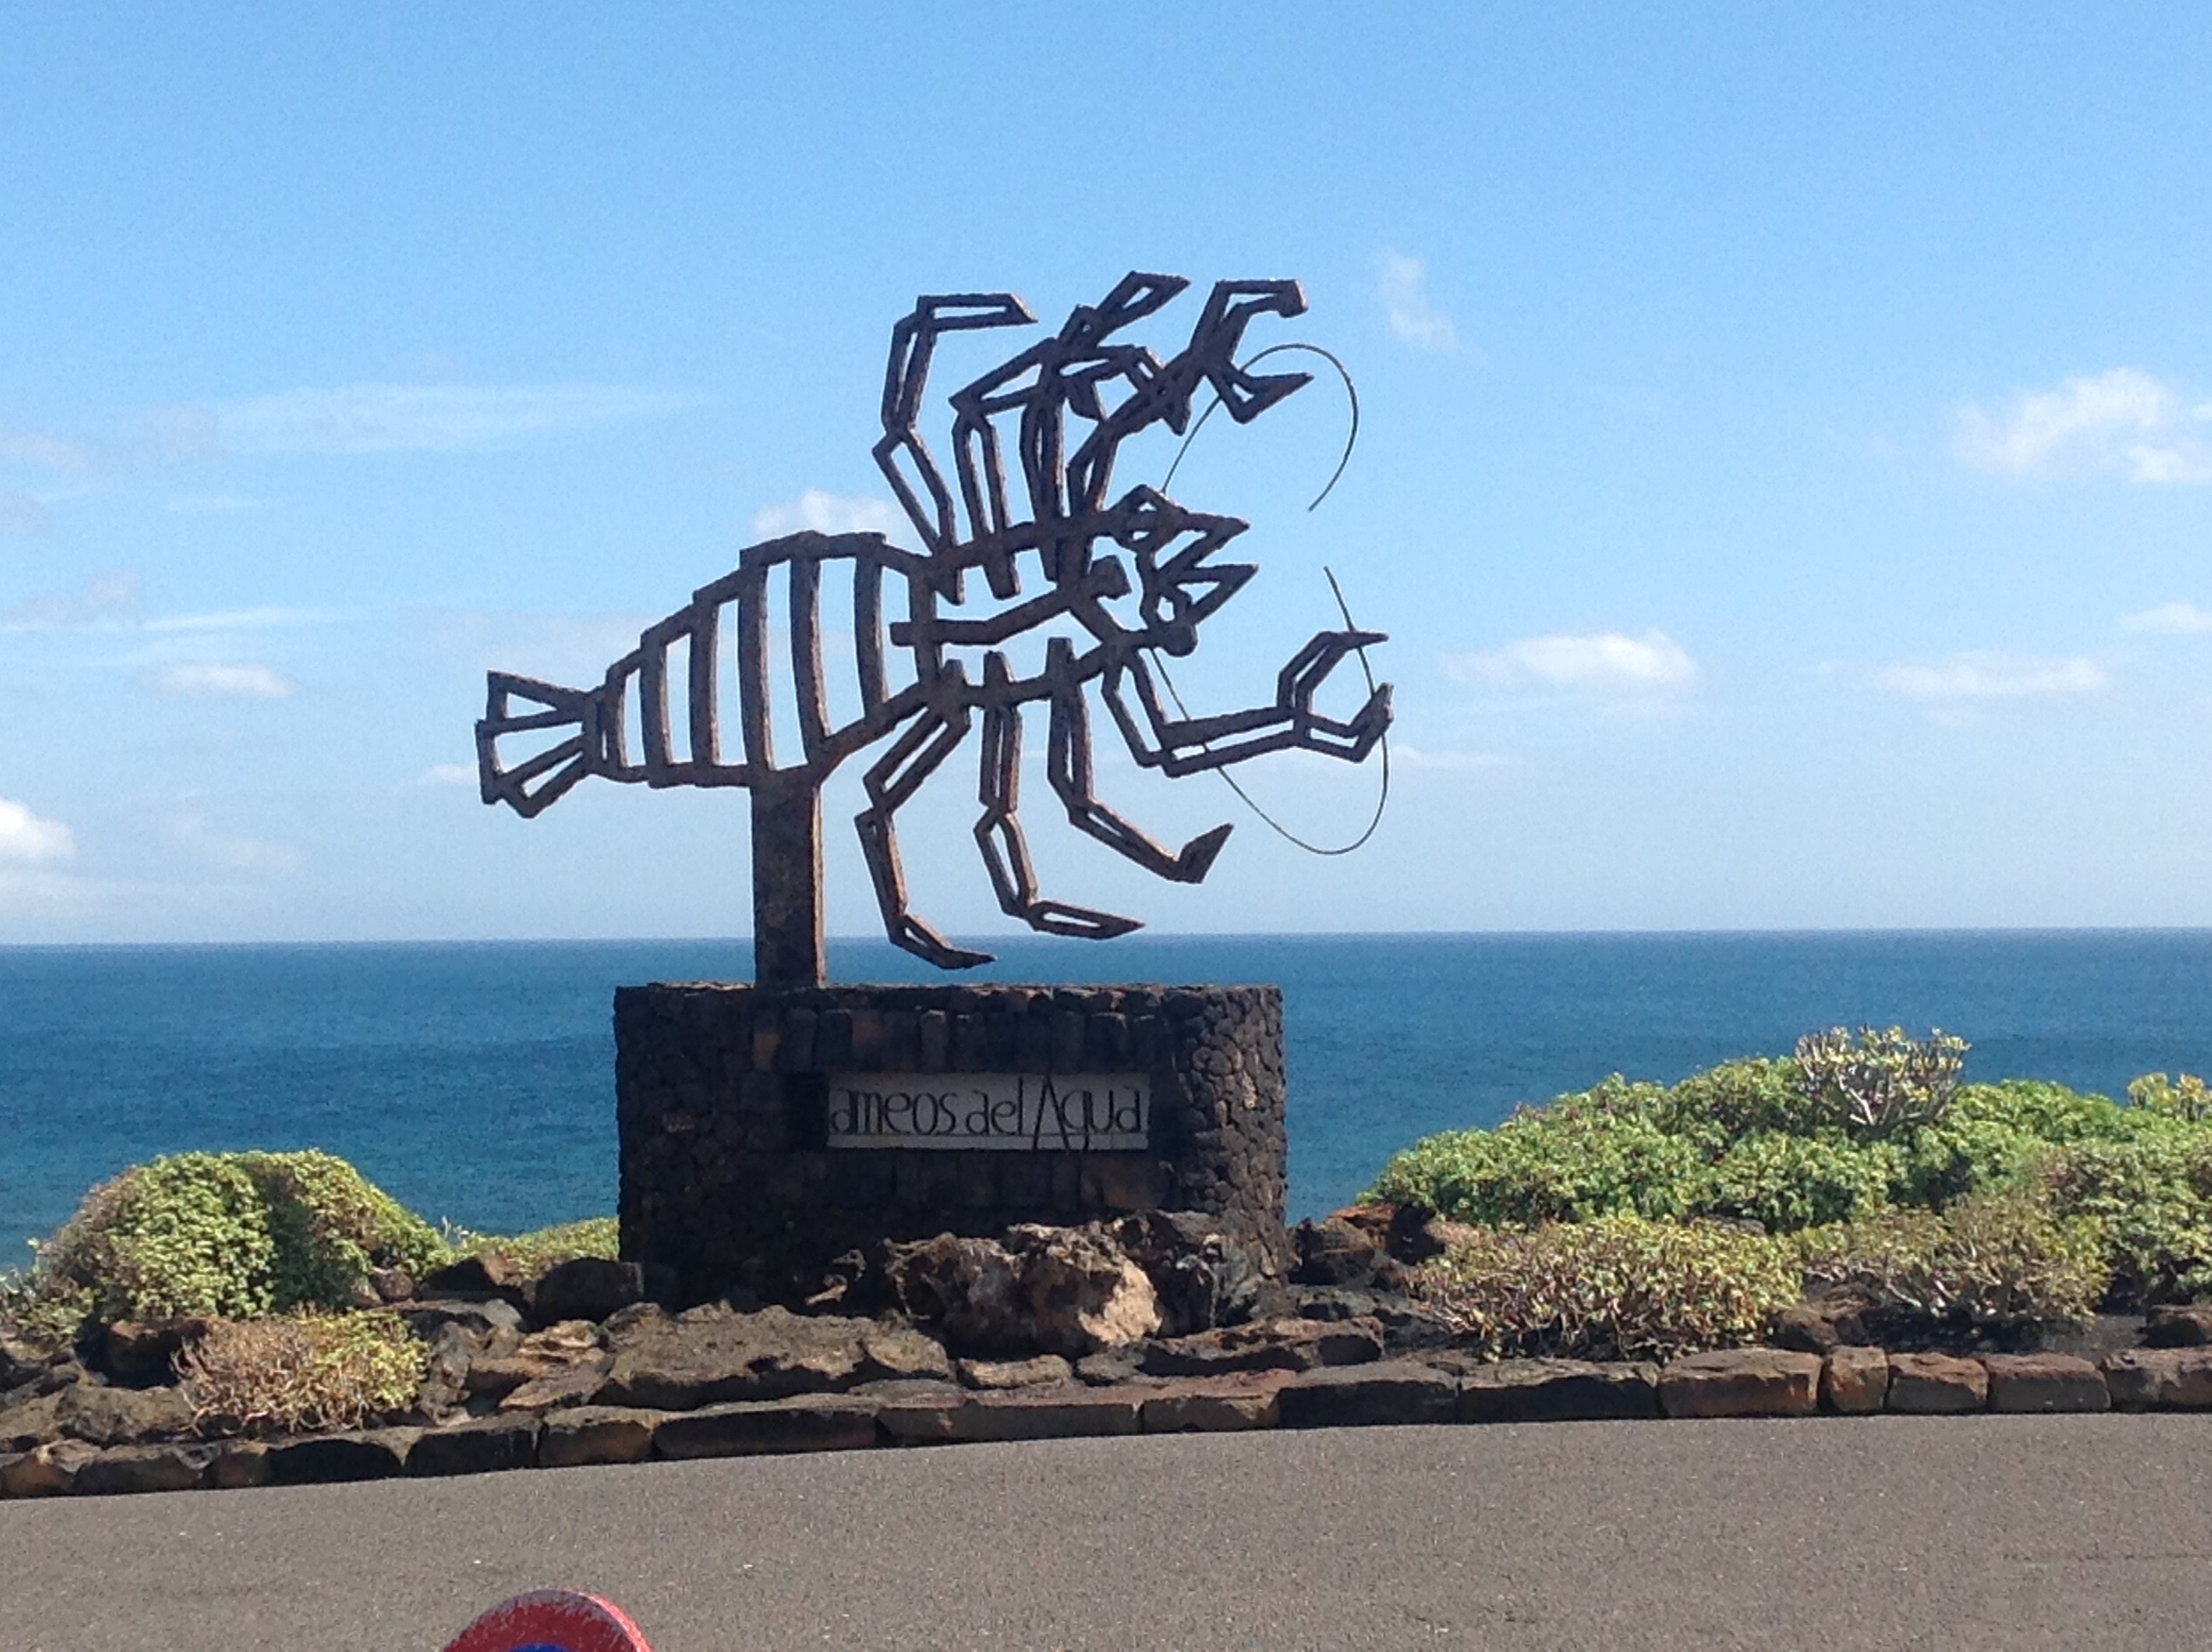
beach, sea, coast, vacation, tower, landmark